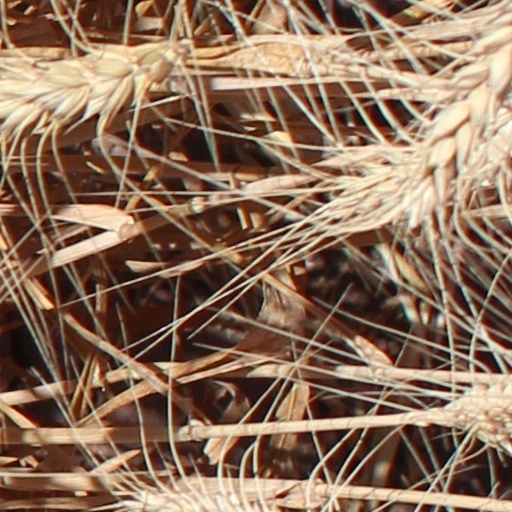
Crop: wheat